Describe the emotion expressed in this image:  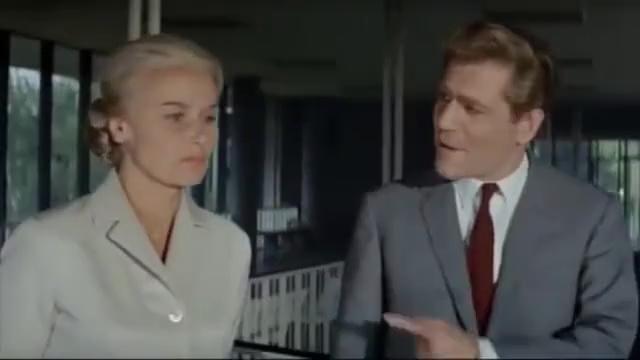
This person displays Fear, valence and arousal with low intensity.